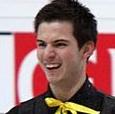
Age: 20